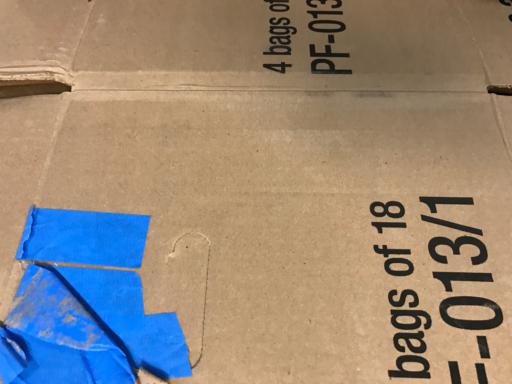
Waste category: cardboard